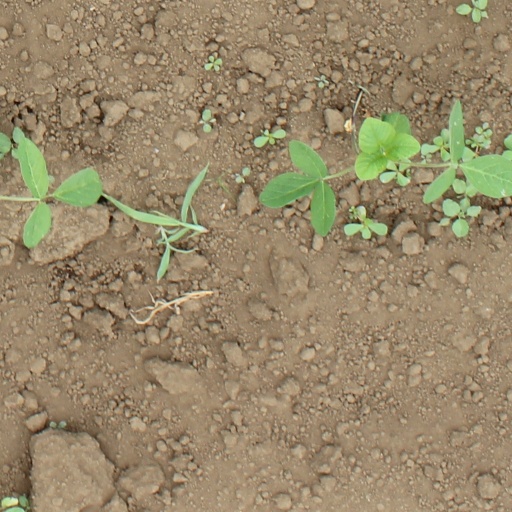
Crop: soybean